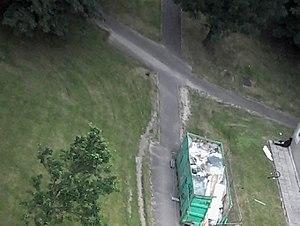
Drogué inconnu avachi au pied d'un immeuble, non reconnaissable. France.
La toxicomanie désigne une dépendance physique et/ou psychologique d'une ou plusieurs substances chimiques exogènes, généralement toxiques sans justification thérapeutique. Il est actuellement question d'addictions au pluriel car les pratiques de consommation ont évolué du côté des polytoxicomanies. Les usages évoluent vers un besoin incontrôlable de continuer à consommer le produit, accompagné d'accoutumance puis de dépendance.